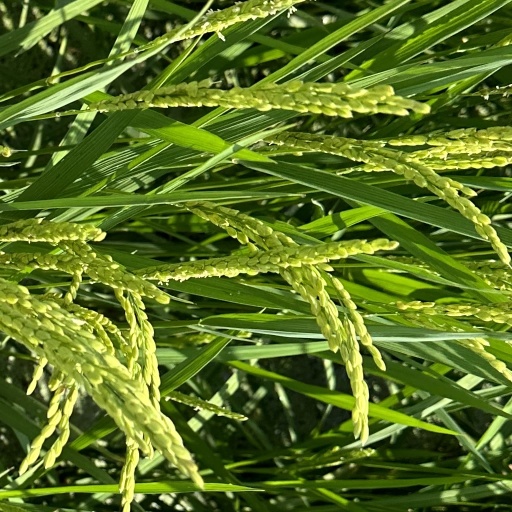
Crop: rice